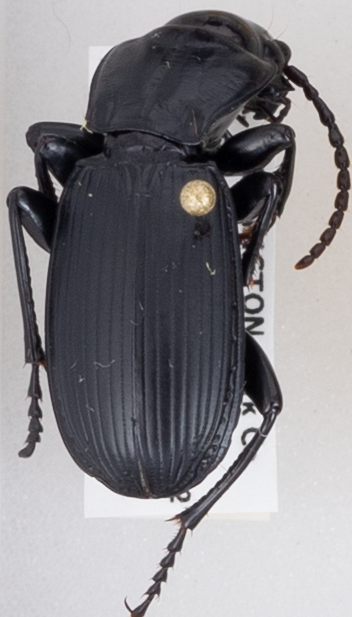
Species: Pterostichus lama
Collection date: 2020-08-11
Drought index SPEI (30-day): -1.13
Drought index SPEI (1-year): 0.27
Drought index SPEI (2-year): -1.69